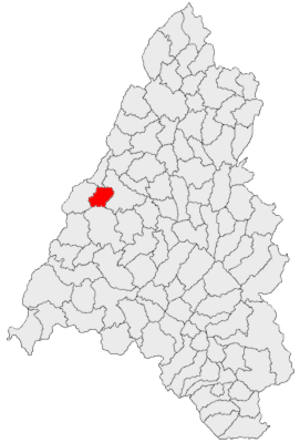
Sântandrei est une commune roumaine du județ de Bihor, en Transylvanie, dans la région historique de la Crișana et dans la région de développement Nord-Ouest.